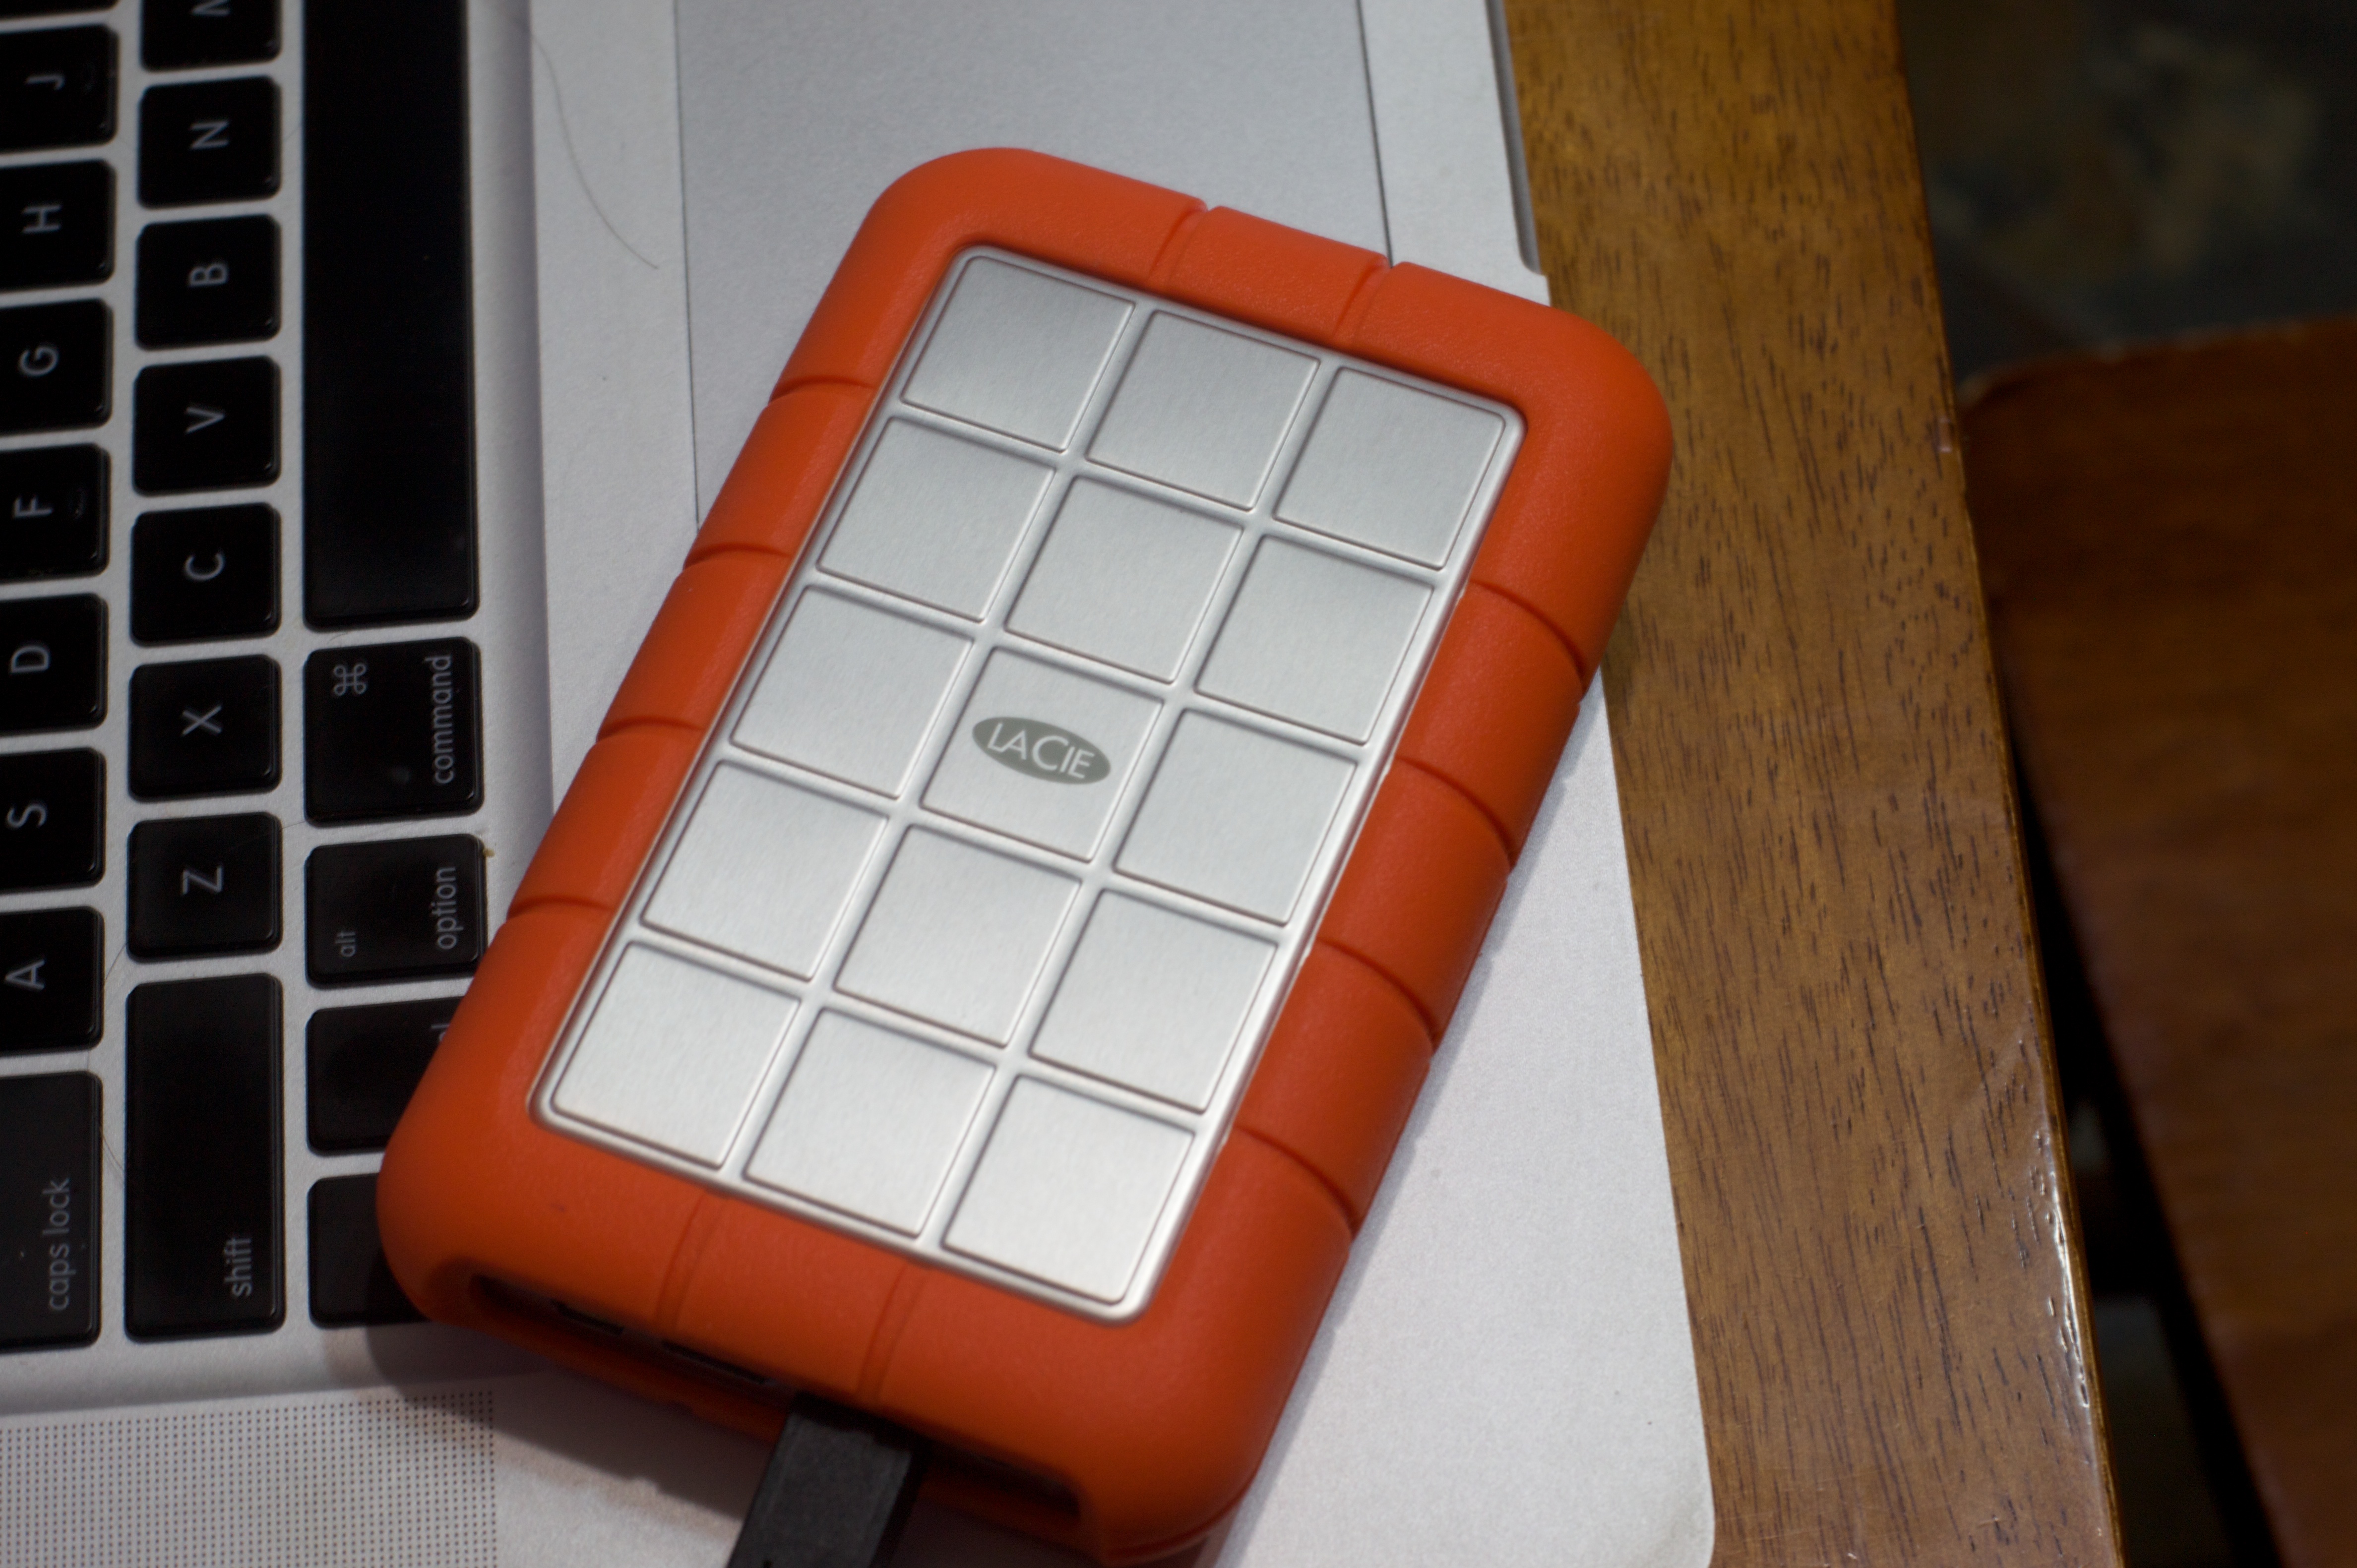
guitar, red, gadget, lighting